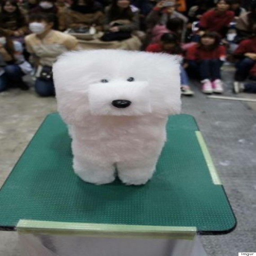
cube - shaped dogs were all the rage at the dog show